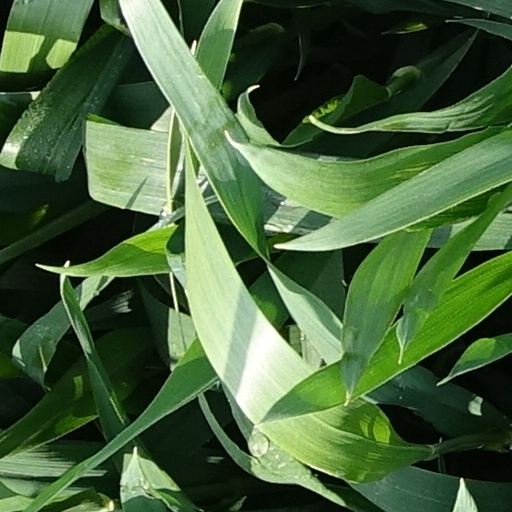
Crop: wheat